Galkoff's, Liverpool

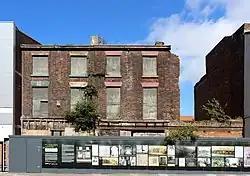
The frontage in 2018 after removal of the tiling.

Galkoff's was a kosher butcher shop in Liverpool during the early and mid-20th century. Its location at 29 Pembroke Place, Liverpool L3 was at the then heart of the Jewish community in the city. Whilst the shop ceased trading in 1979 and the site is now derelict, the site was Grade II listed in April 2007 in recognition of its significance to Liverpool's Jewish community and for the elegance of its tiled exterior. The building is further protected by a hoarding which has a mural, designed by local artist Donna Berry and executed by the children of King David School, depicting scenes of the life of Liverpool's Jewish community.